University of South-Eastern Norway

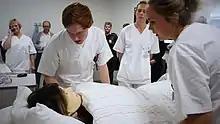
Nursing students practice in the simulation center on the Porsgrunn campus during the official opening of the center. Photo: Stian Kristoffer Sande.

The Faculty of Health and Social Sciences offers studies in nursing, social care, child welfare, radiography, lighting design and optometry. USN is also the only Norwegian educational institution that offers optician education. The faculty is led as of 26 August 2023 by Dean Pia Cecilie Bing-Jonsson. The faculty director is Kine Strand Bye. In addition to the professional studies, the faculty offers a number of master's programs, and a PhD program in person-oriented health work.